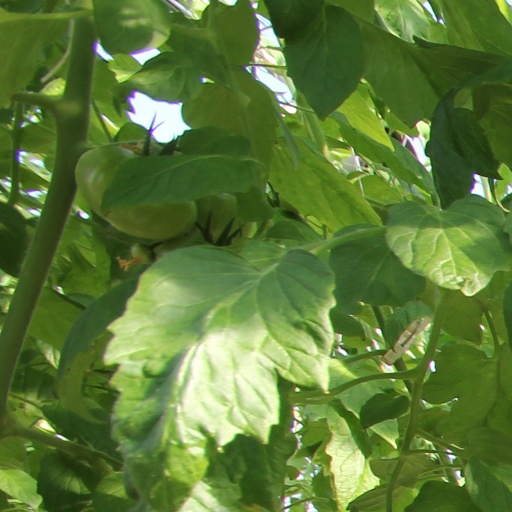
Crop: tomato